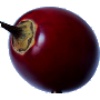
Label: Tamarillo 1